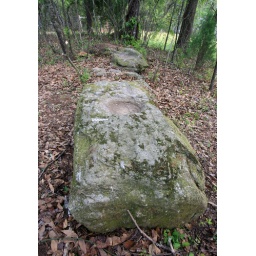
turnbull basin mortar site rock two and three near tugaloo river stephens co ga 2